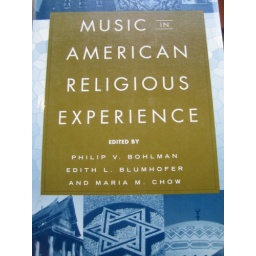
I read this book in Glebe library